List of dangerous snakes

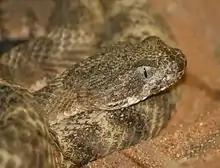
Tiger rattlesnake ("Crotalus tigris")

The western brown snake ("Pseudonaja nuchalis") is a highly venomous species of brown snake common throughout Western Australia. Its venom contains powerful neurotoxins, nephrotoxins and a procoagulant, although humans are not usually affected by the neurotoxins. The bite is usually painless and difficult to see due to their small fangs. Human symptoms of a Western Brown snake bite are headache, nausea/vomiting, abdominal pain, severe coagulopathy and sometimes, kidney damage. The in mice is 0.47 mg/kg and the average venom yield per bite is 18 mg (dry weight of milked venom) according to Meier and White (1995). The western brown snake can cause rapid death in humans by cardiac arrest, kidney failure, or cerebral hemorrhage. The envenomation rate is 20–40% and the untreated mortality rate is 10–20%.